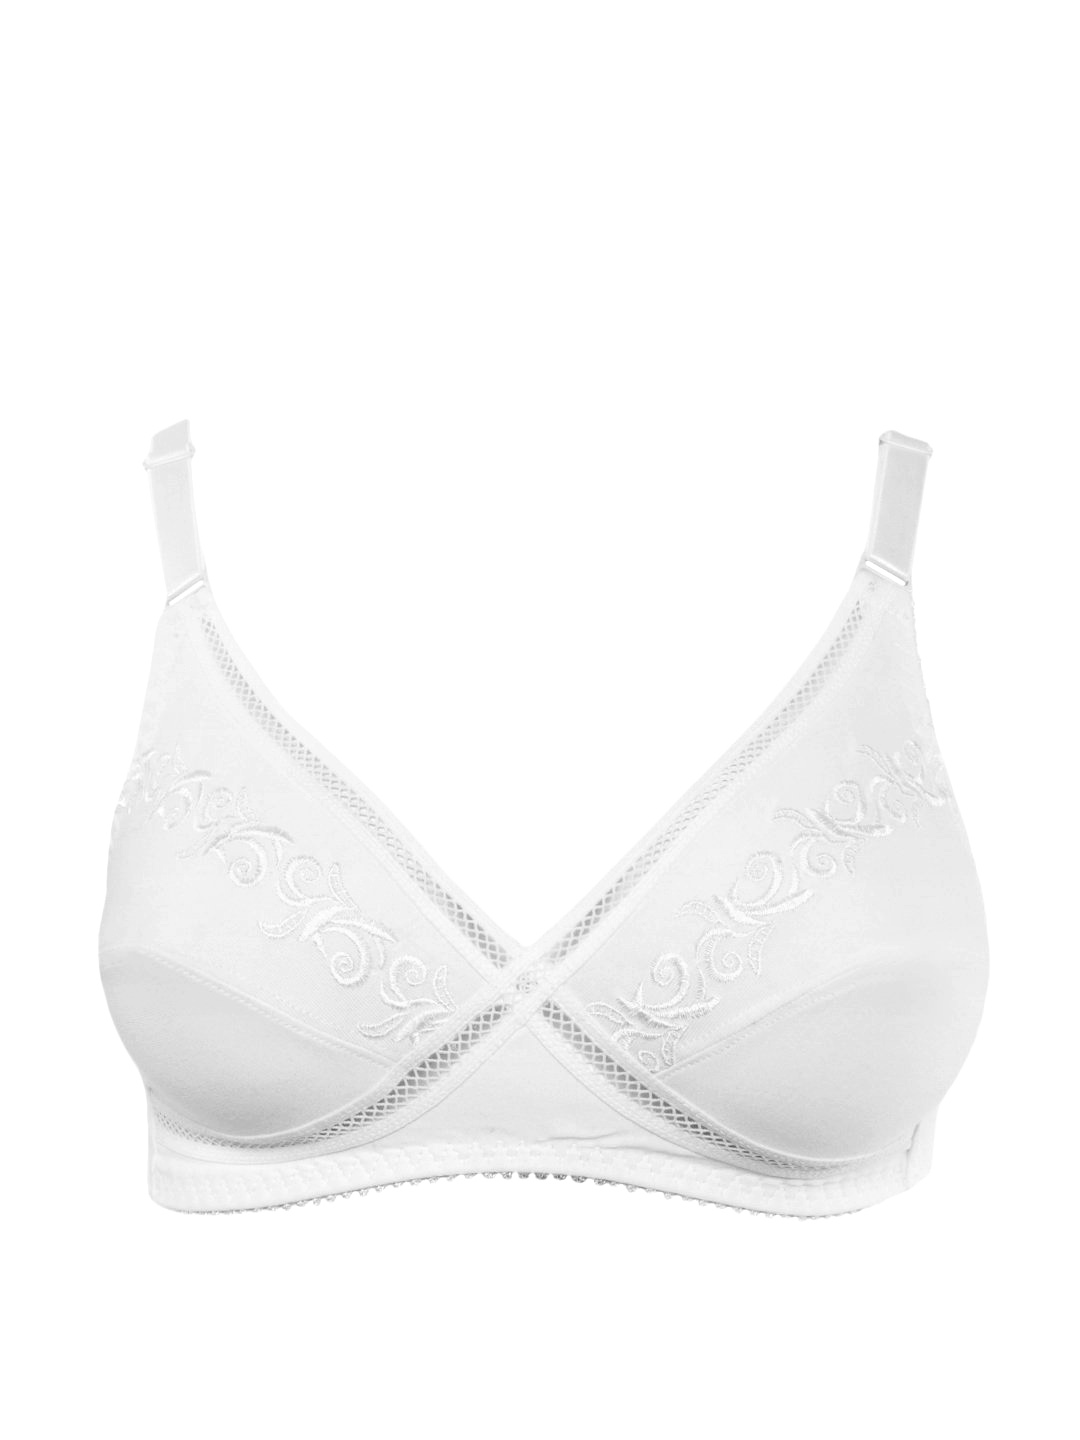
Lovable Women All Day Long White Bra
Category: Apparel / Innerwear / Bra
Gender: Women
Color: White
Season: Summer 2014
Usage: Casual